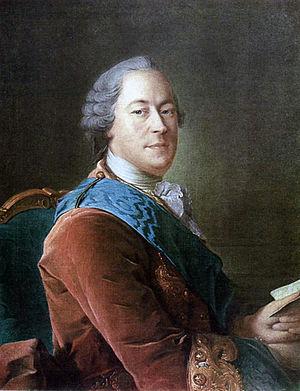
Le comte Mikhaïl Illarionovitch Vorontsov, né le 23 juillet 1714, décédé le 26 juillet 1767 à Saint-Pétersbourg était un diplomate et homme politique russe. Il fut ministre des Affaires étrangères de 1758 à 1763, vice-chancelier de 1744 à 1758, Chancelier d'Empire de 1758 à 1763.